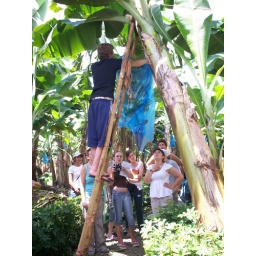
a student putting a bag over a huge hand of bananas